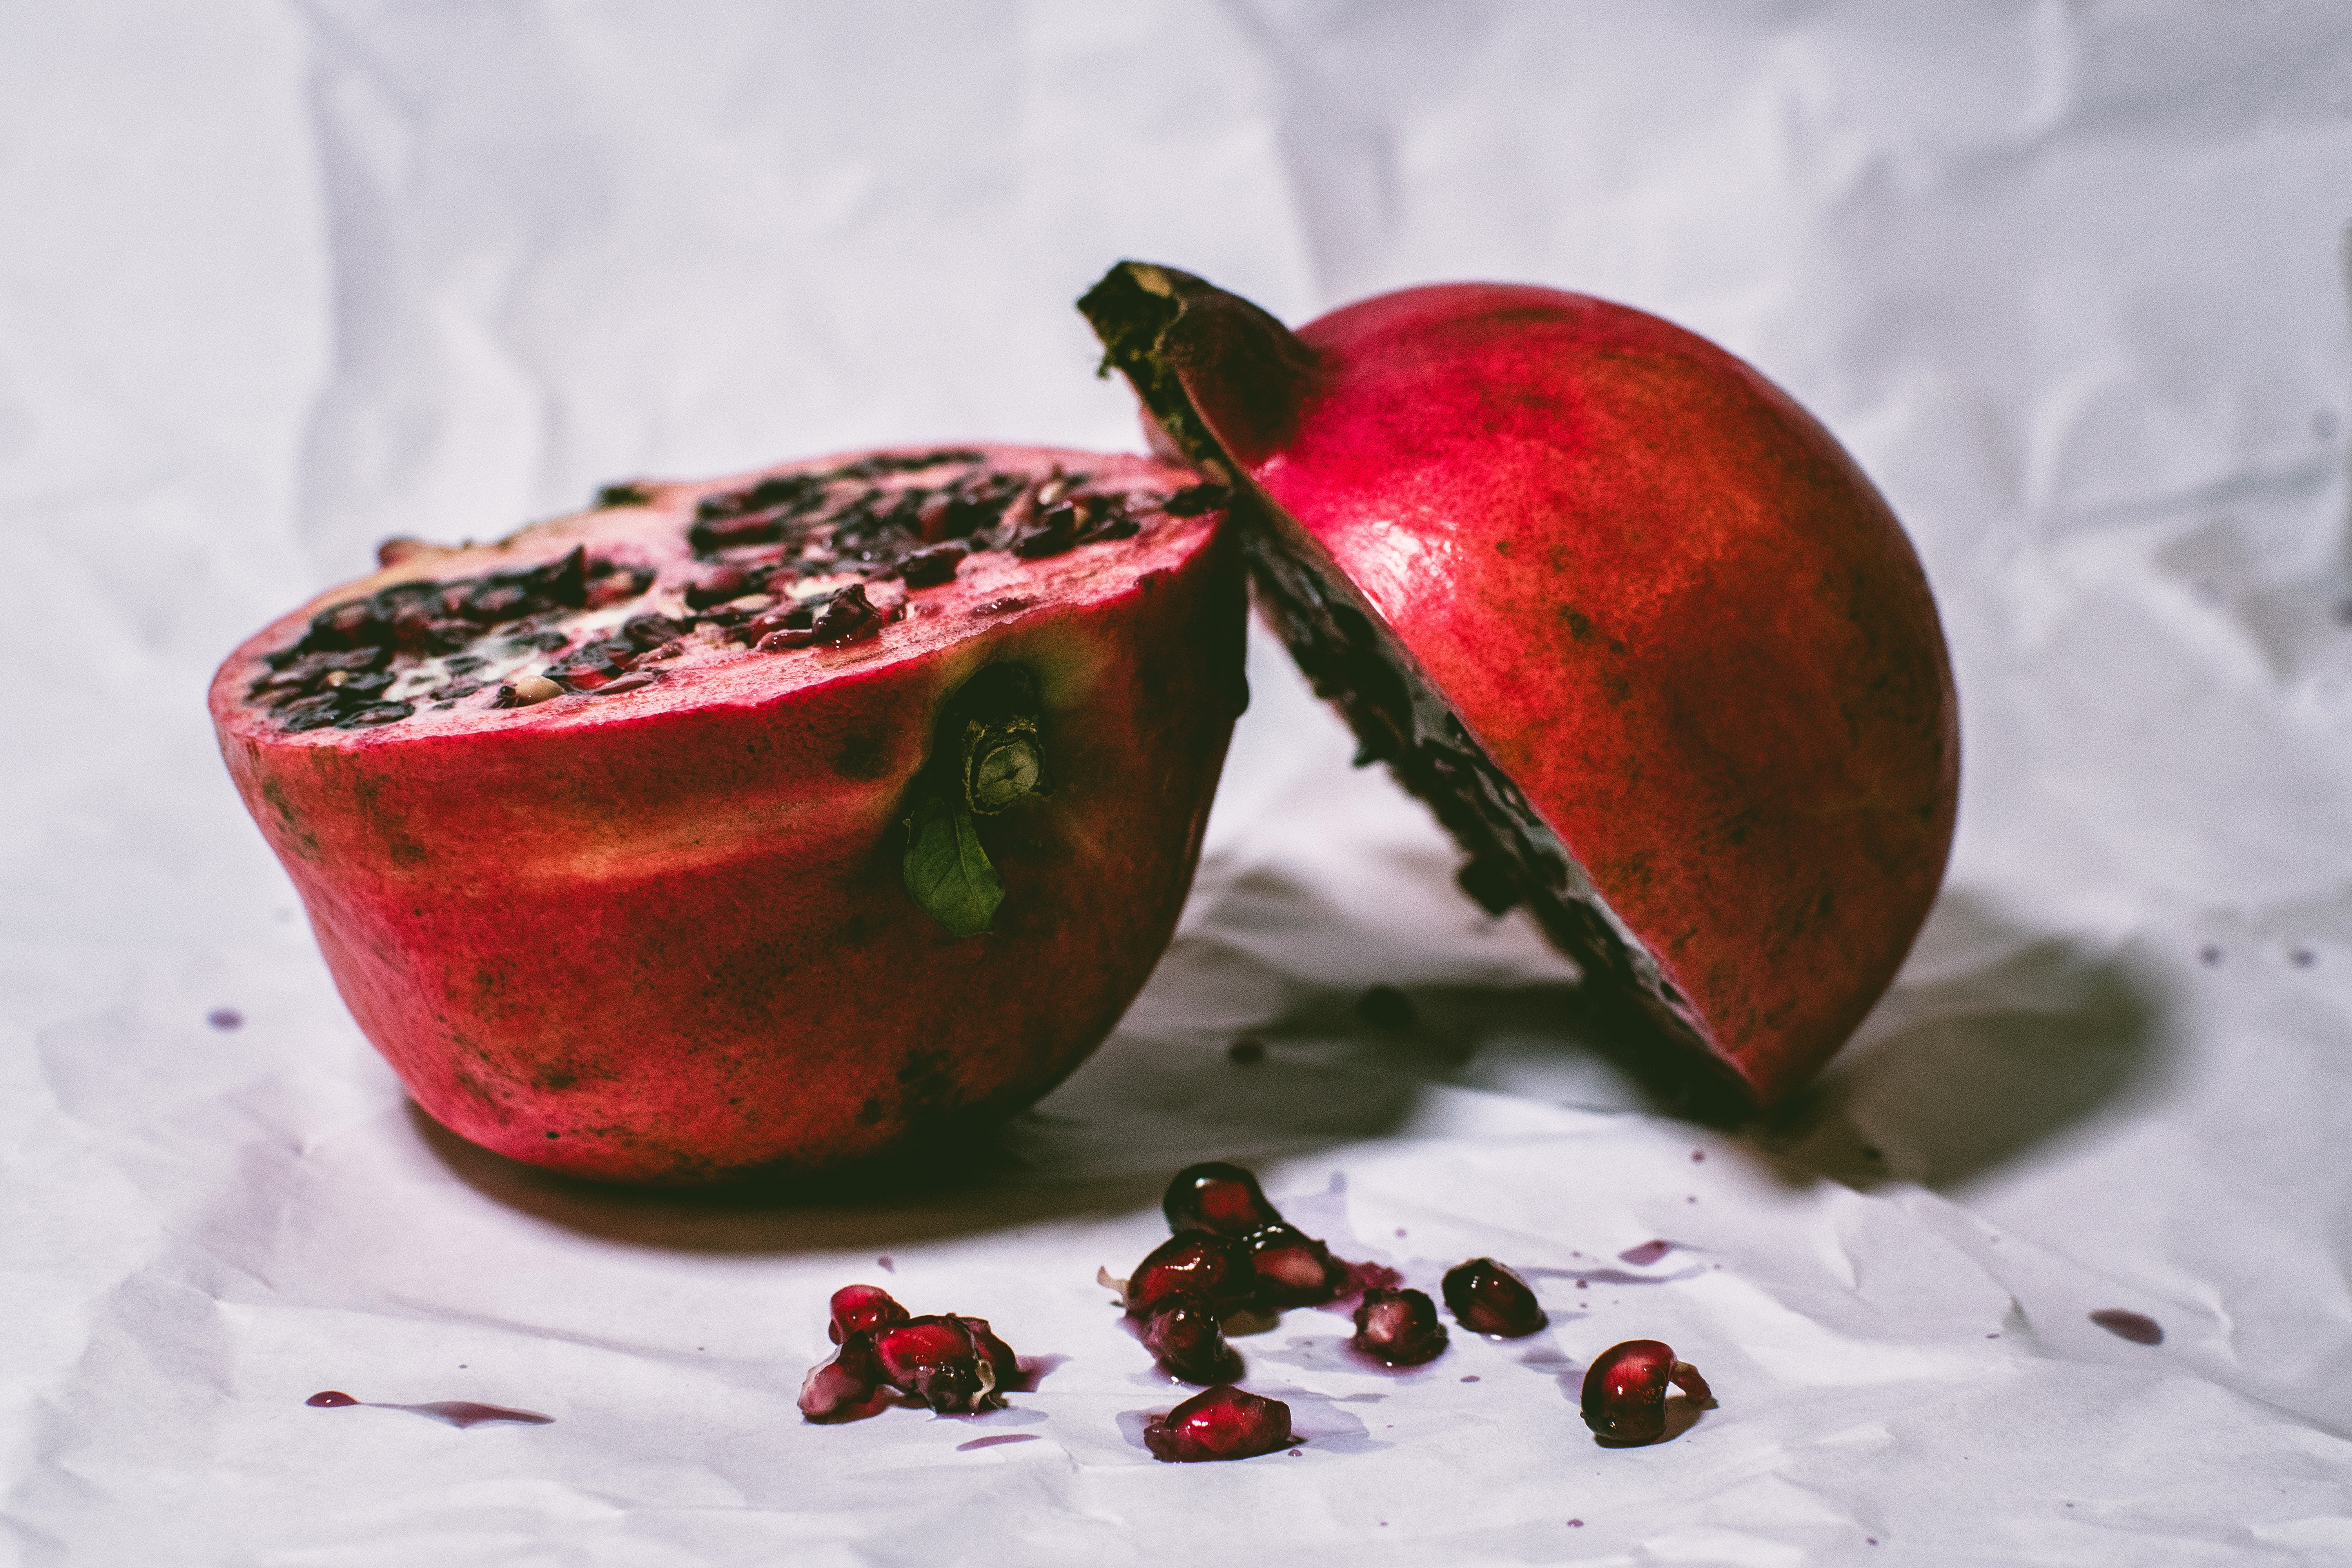
pomegranate, food, fruit, plant, superfood, still life photography, produce, pomegranate juice, accessory fruit, Superfruit, ingredient